Arrondissements of the Vendée department

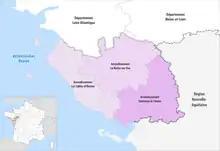
Map of arrondissements of the Vendée department.

The 3 arrondissements of the Vendée department are: